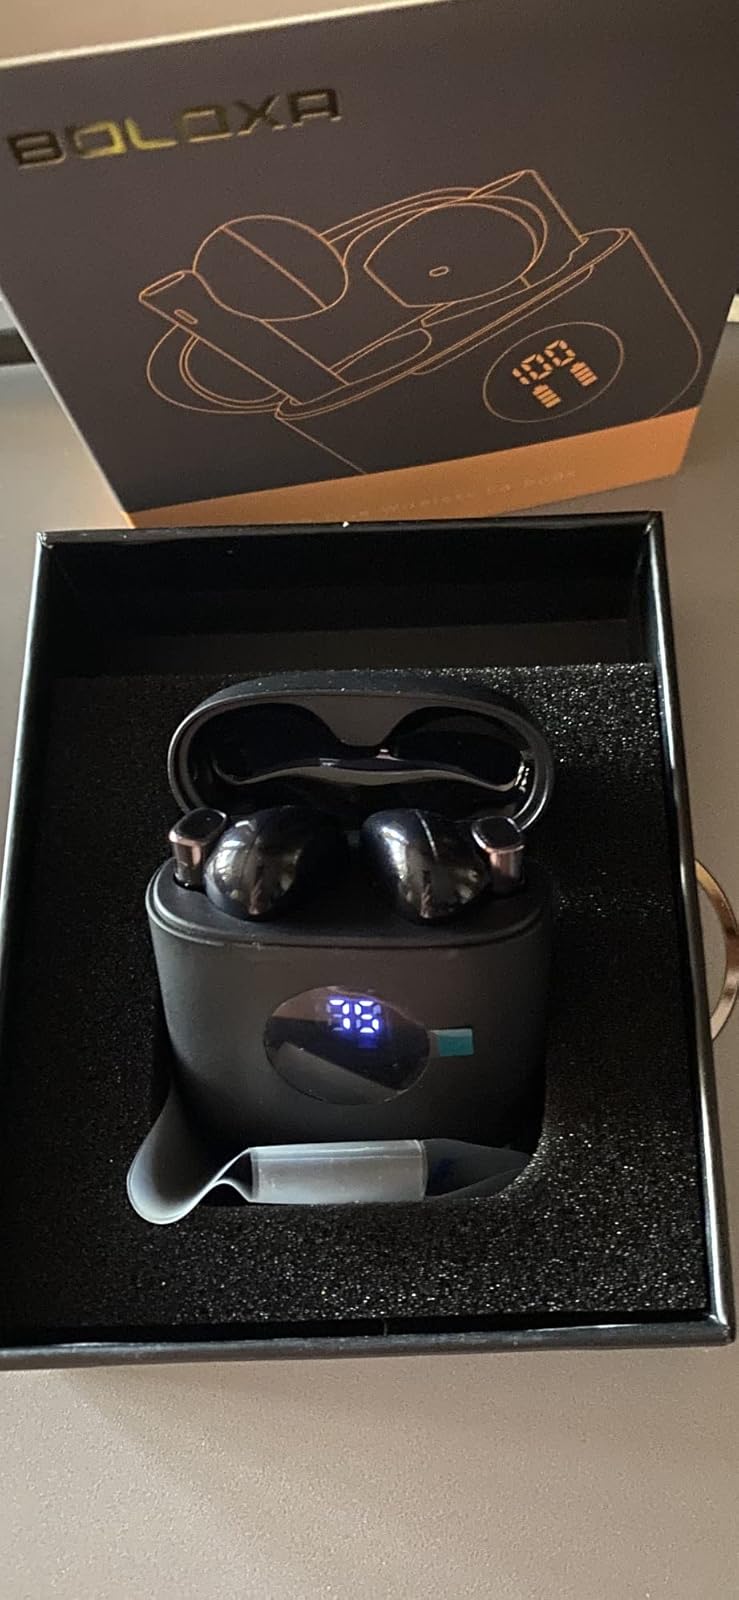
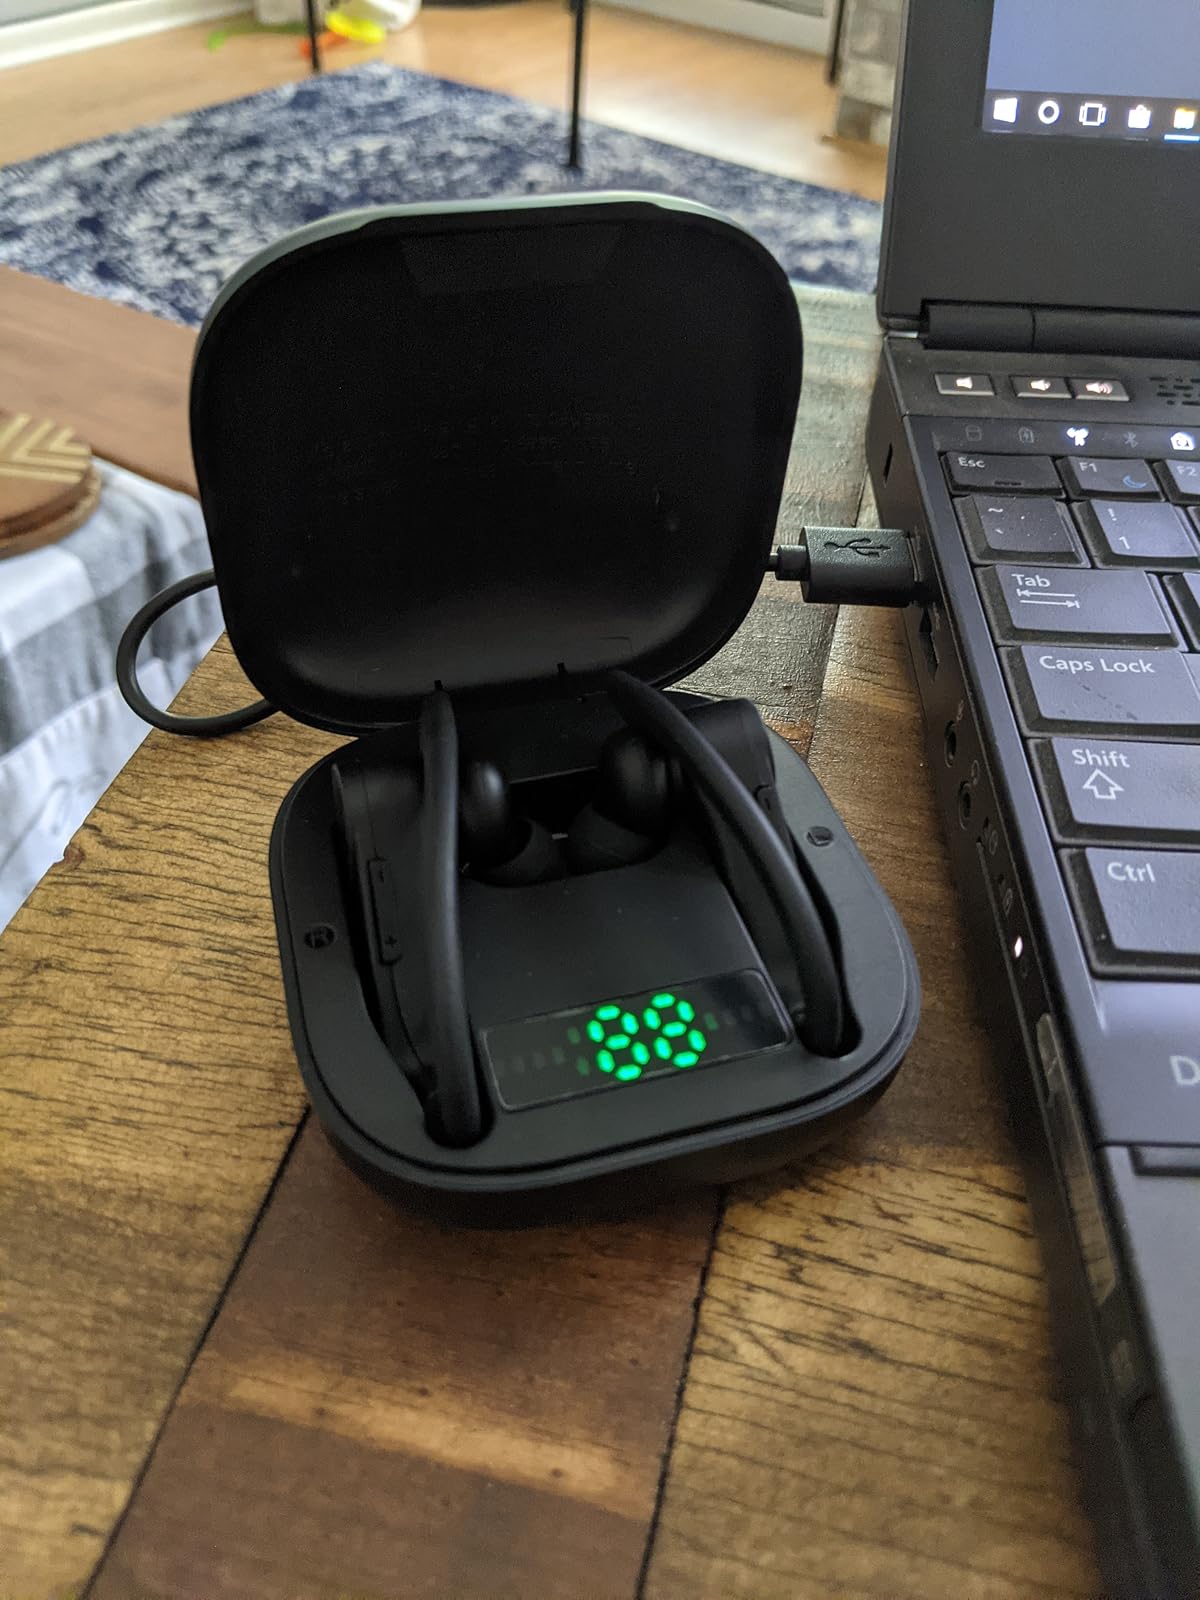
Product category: earbuds
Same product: no